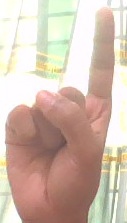
ASL sign: 1